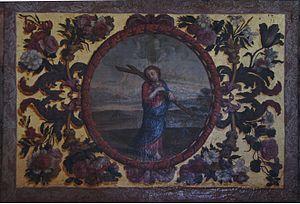
Intérieur de l'église . L' Enfant Jésus portant sa croix , antependium sur toile , peinture à l'huile de dimensions h = 76cm par la = 109 cm. Datant du XVIIe siècle . Recensé dans la base Palissy .
Gillette de Saint-François est une carmélite française, fondatrice du monastère Saint-Sépulcre de Rennes, et figure mystique de la Réforme de Touraine, dont la spiritualité prend son point de départ dans la dévotion à l'Enfant-Jésus.
L'église Saint-Trésain est une église catholique située à Avenay-Val-d'Or, dans la Marne.